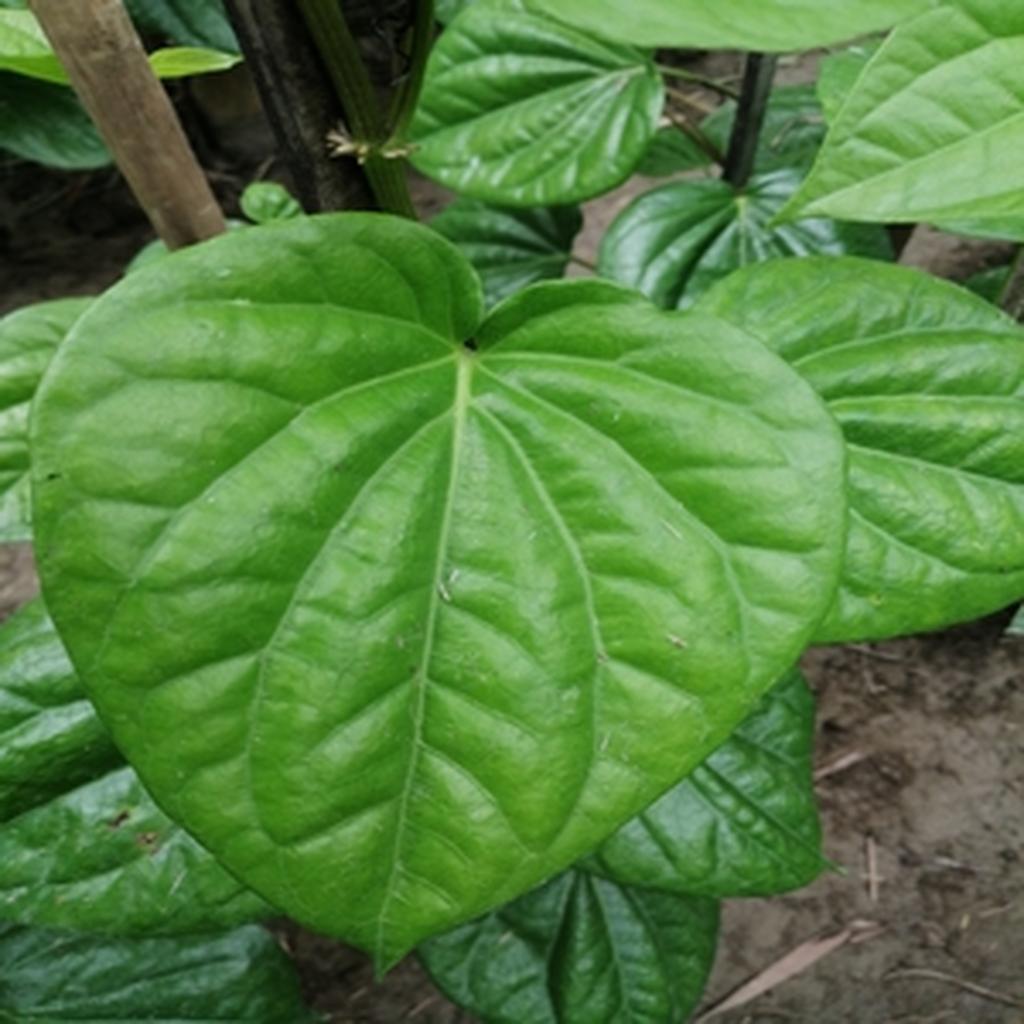
Label: Healthy_Leaf